Metropol Parasol

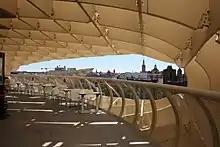
A restaurant at the Setas

From the 19th century a dedicated market building was located in the plaza, which was partially demolished in 1948 in accordance with urban renewal plans. The market itself remained until 1973, when the remainder of the dilapidated market building was finally demolished. The land remained undeveloped until 1990, when the city planned to construct a market with underground parking. During construction, ruins dating to the Roman and Al-Andalus eras were discovered, and construction was frozen after an expenditure of 14 million euros. In 2004, the city opened an international competition to solicit bids to redevelop the area.